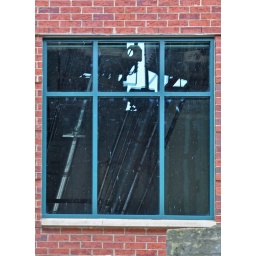
reflection of a train in windows above pipeline